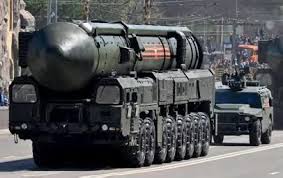
Label: Rs-24